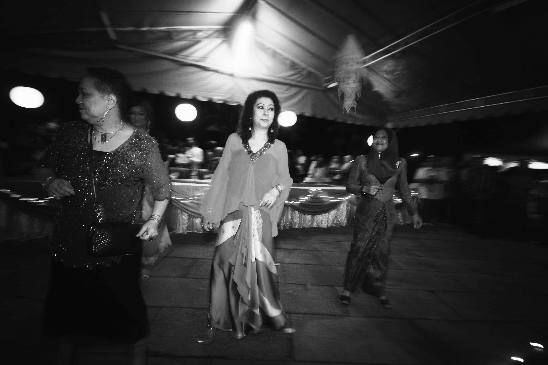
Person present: Yes